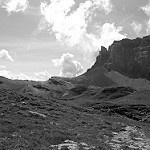
Label: B & W